Flight

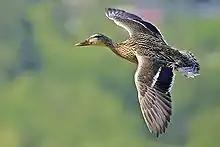
Female mallard duck

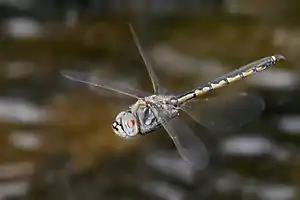
Tau emerald dragonfly

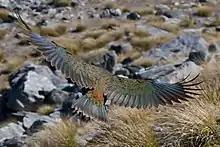
Kea

The only groups of living things that use powered flight are birds, insects, and bats, while many groups have evolved gliding. The extinct pterosaurs, an order of reptiles contemporaneous with the dinosaurs, were also very successful flying animals, and there were apparently some flying dinosaurs. Each of these groups' wings evolved independently, with insects the first animal group to evolve flight. The wings of the flying vertebrate groups are all based on the forelimbs, but differ significantly in structure; insect wings are hypothesized to be highly modified versions of structures that form gills in most other groups of arthropods.